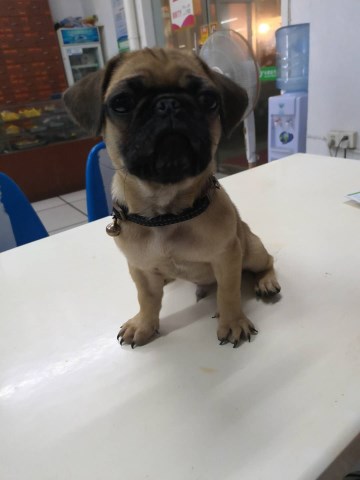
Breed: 798-n000130-pug